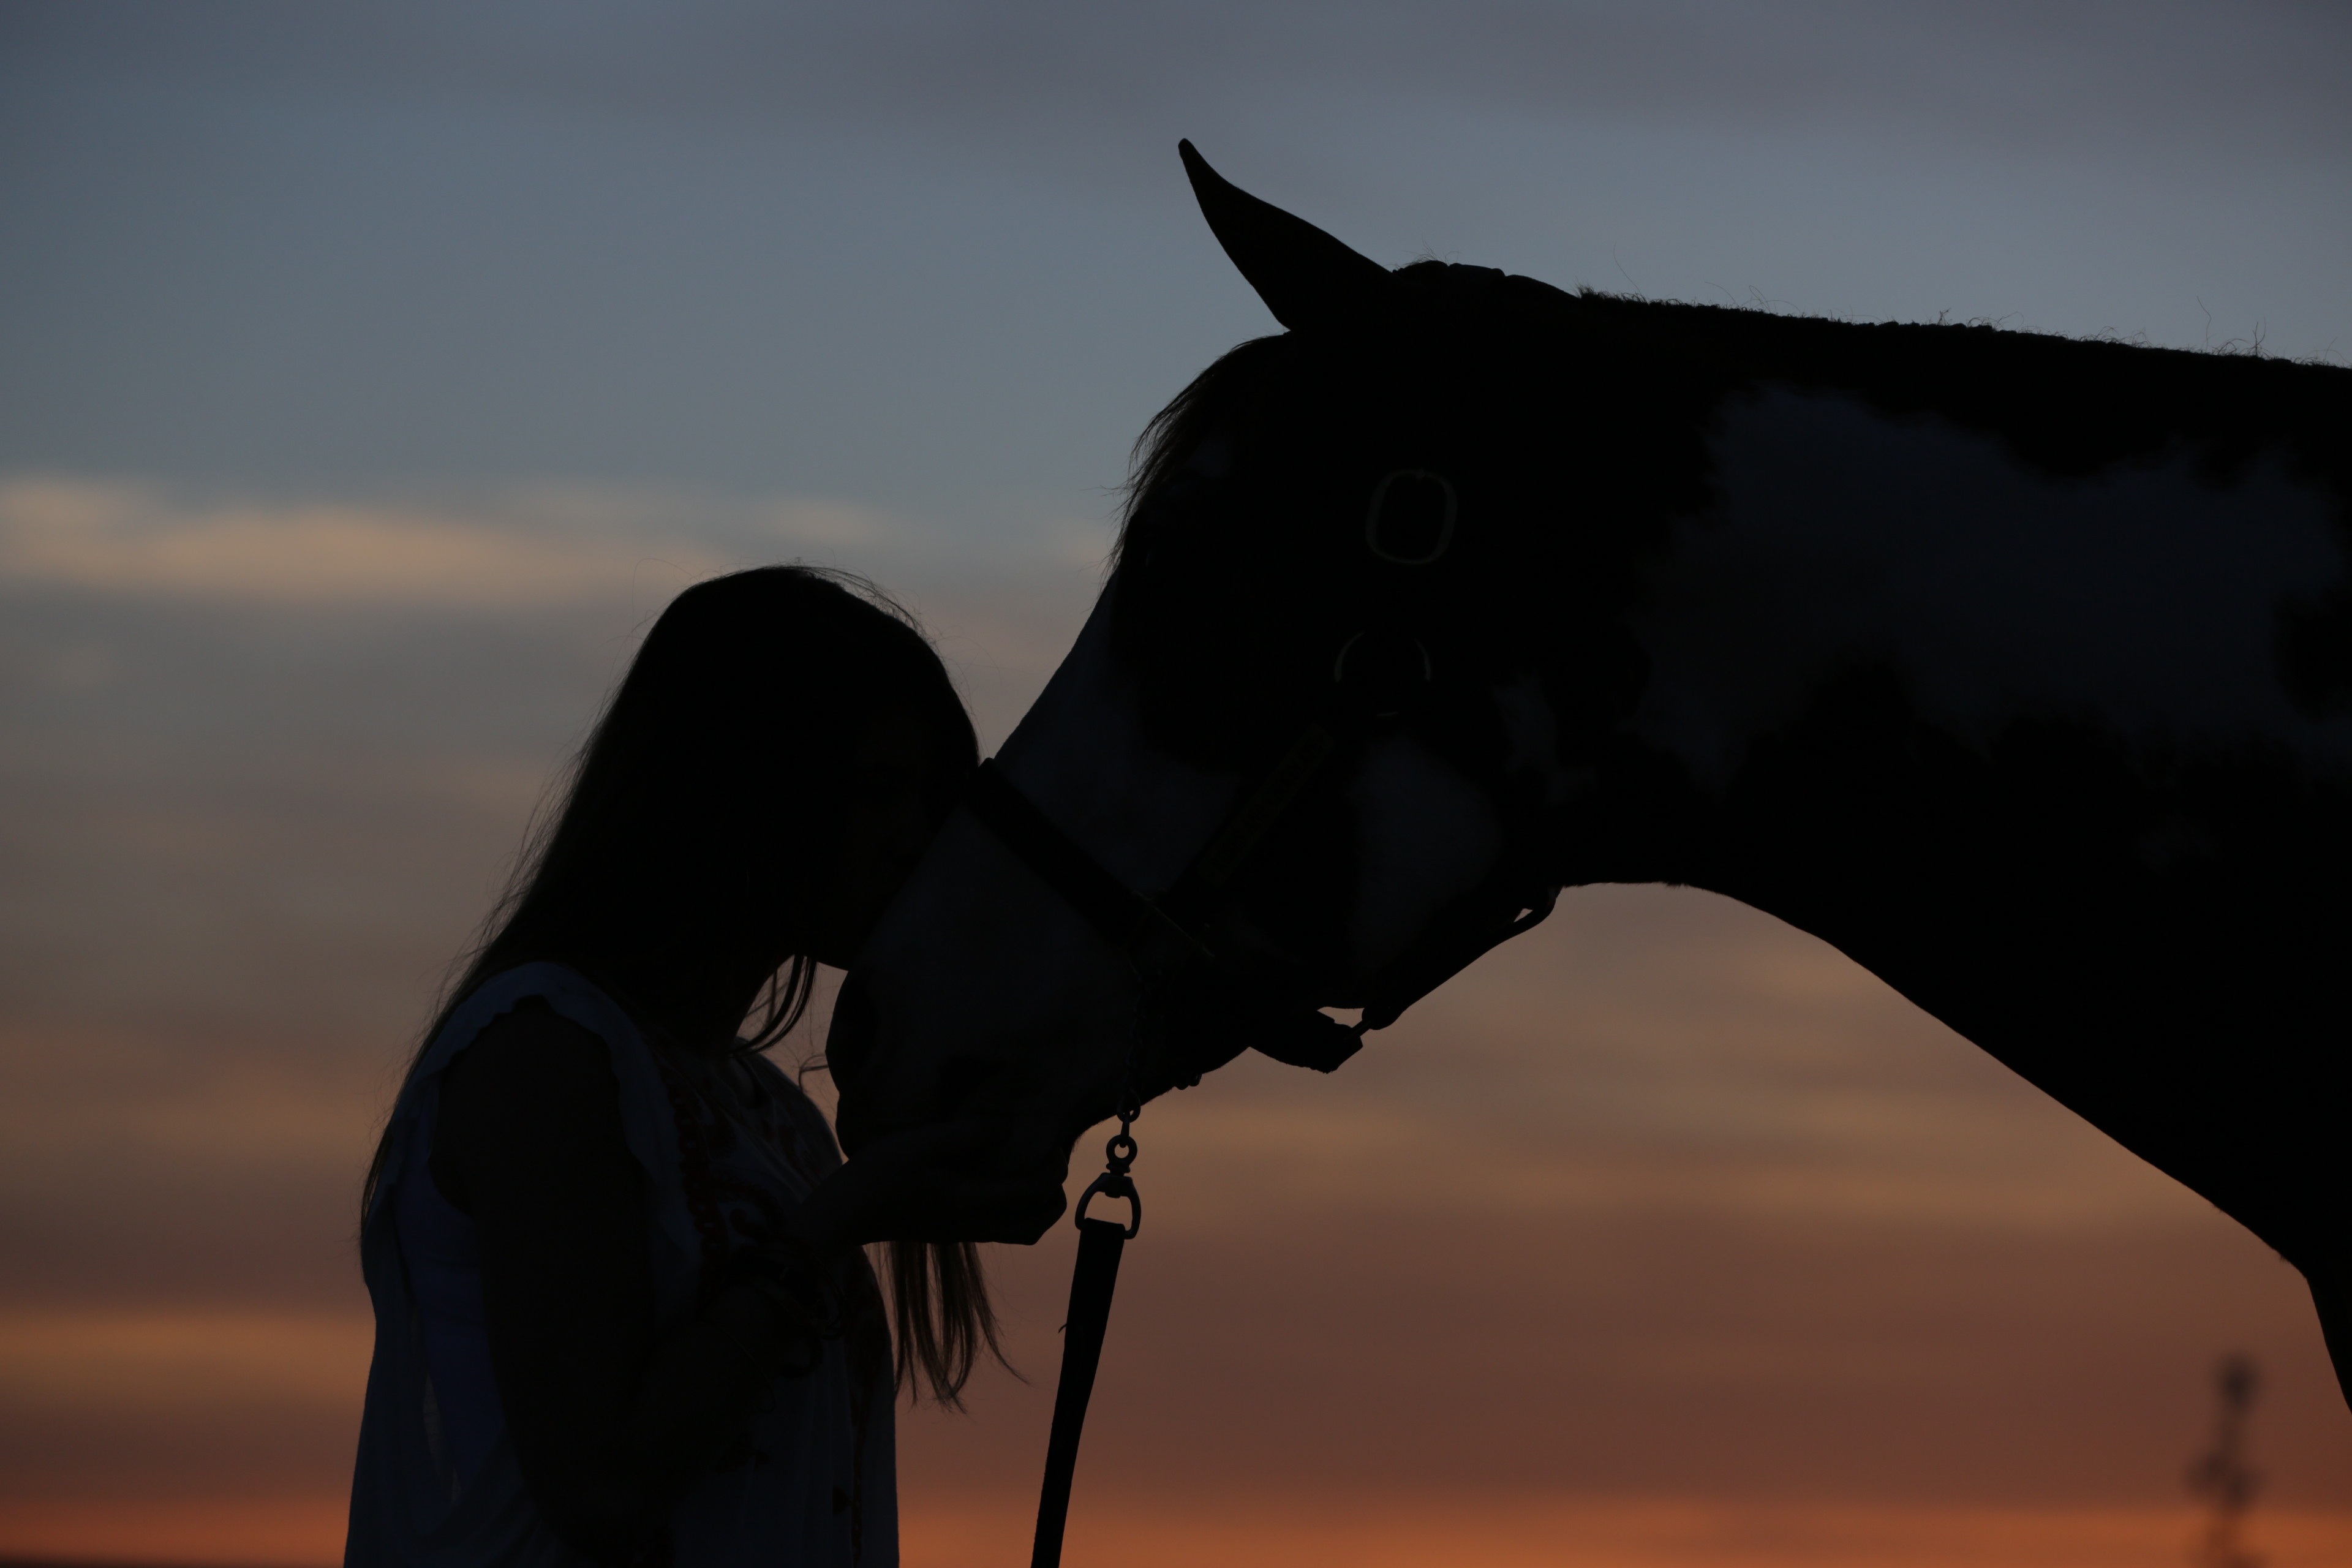
silhouette, people, sunset, morning, dusk, love, evening, tranquil, horse, mammal, stallion, mane, connection, horse like mammal, mustang horse